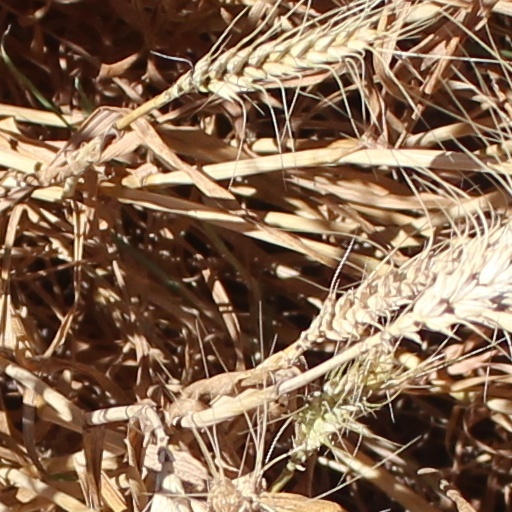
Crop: wheat